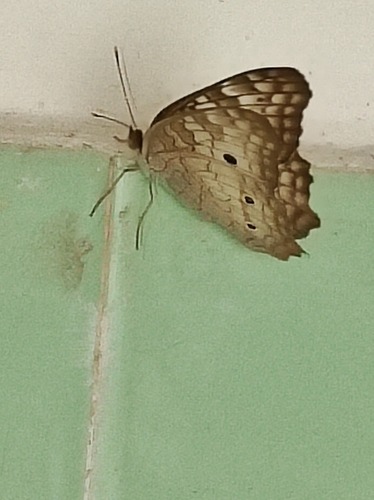
Scientific name: Anartia jatrophae
Common name: White peacock
Family: Nymphalidae
Order: Lepidoptera
Pollinator type: Primary pollinator
Habitat: Gardens, parks, and open areas
Geographic range: Southern United States to Argentina
Conservation status: Least Concern